Jules Verne's Rocket to the Moon

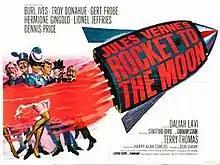
UK cinema poster

Jules Verne's Rocket to the Moon (U.S. title: "Those Fantastic Flying Fools"; also known as Chiflados Del Espacio, Blast-off, and Rocket to the Moon) is a 1967 British science fiction comedy film directed by Don Sharp and starring Burl Ives, Troy Donahue, Gert Fröbe and Terry-Thomas.